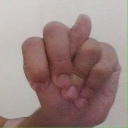
अक्षर: न